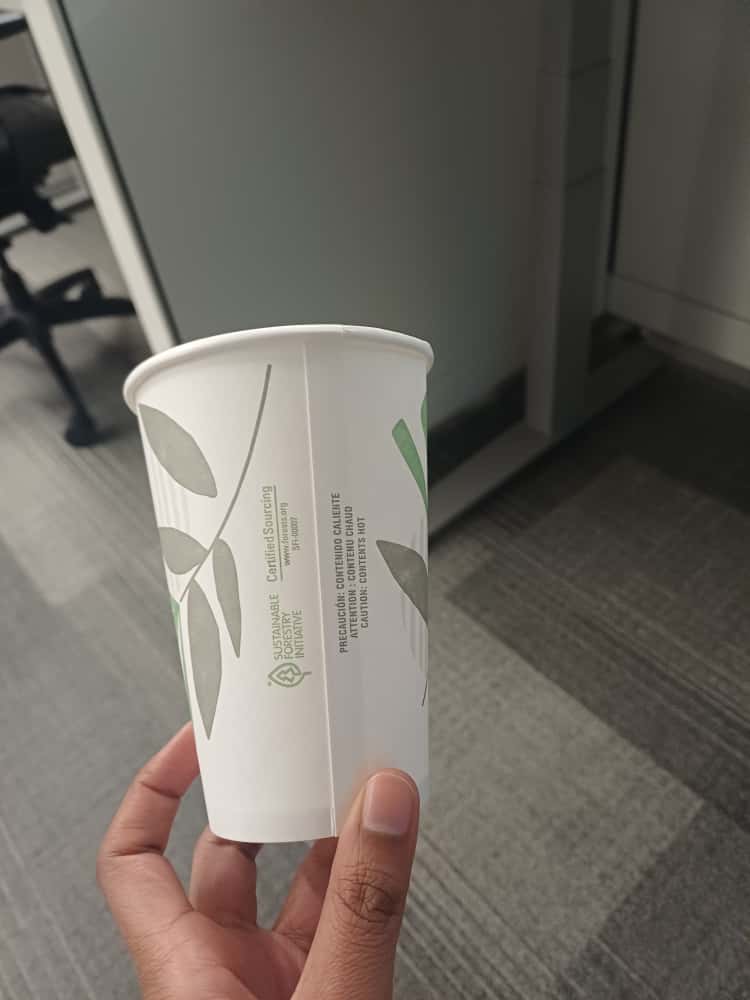
Label: cups